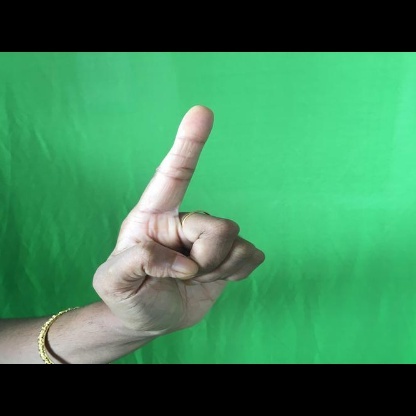
Mudra: Suchi